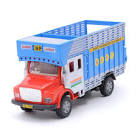
Vehicle type: Cars